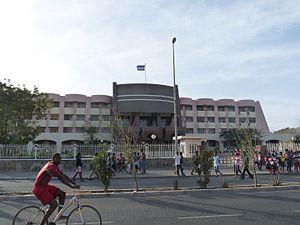
Praia